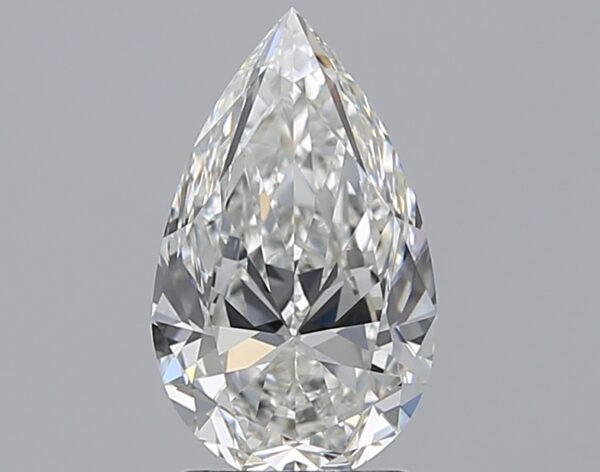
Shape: pear
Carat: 1.9
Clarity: VVS2
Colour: G
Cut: EX
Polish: EX
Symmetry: EX
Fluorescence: N
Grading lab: GIA
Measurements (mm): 11.04 x 6.62 x 4.15